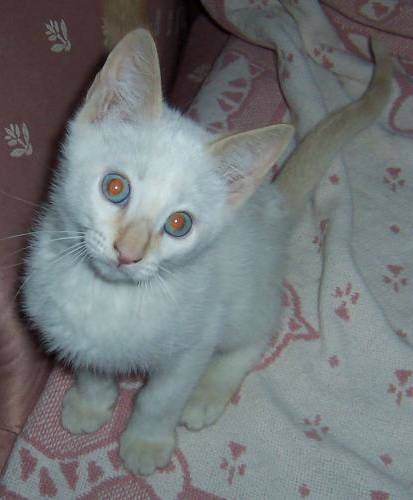
Label: cat